Master of the Bamberg Altar

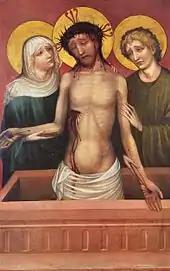
"Man of Sorrows" (c. 1420). Oil on wood, 116 × 75 cm. In the collection of the Germanisches Nationalmuseum. Formerly attributed to the Master of the Imhoff Altar, this painting is now believed to be by the Master of the Bamberg Altar

The Master of the Bamberg Altar ("fl." 1420–1440) was a German painter active in the Nuremberg area. His name is derived from an altarpiece depicting scenes from the Passion, painted in 1429 for the Franciscan church in Bamberg; this may be seen today in the Bavarian National Museum in Munich. Stylistically, the painting appears to be descended from the work of the Nuremberg Master of the Altarpiece of the Virgin.